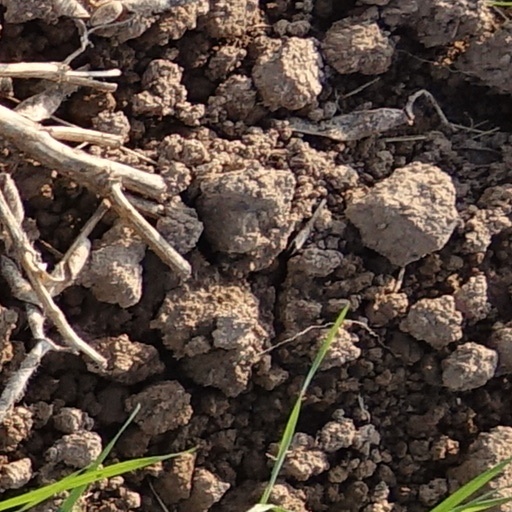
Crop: wheat